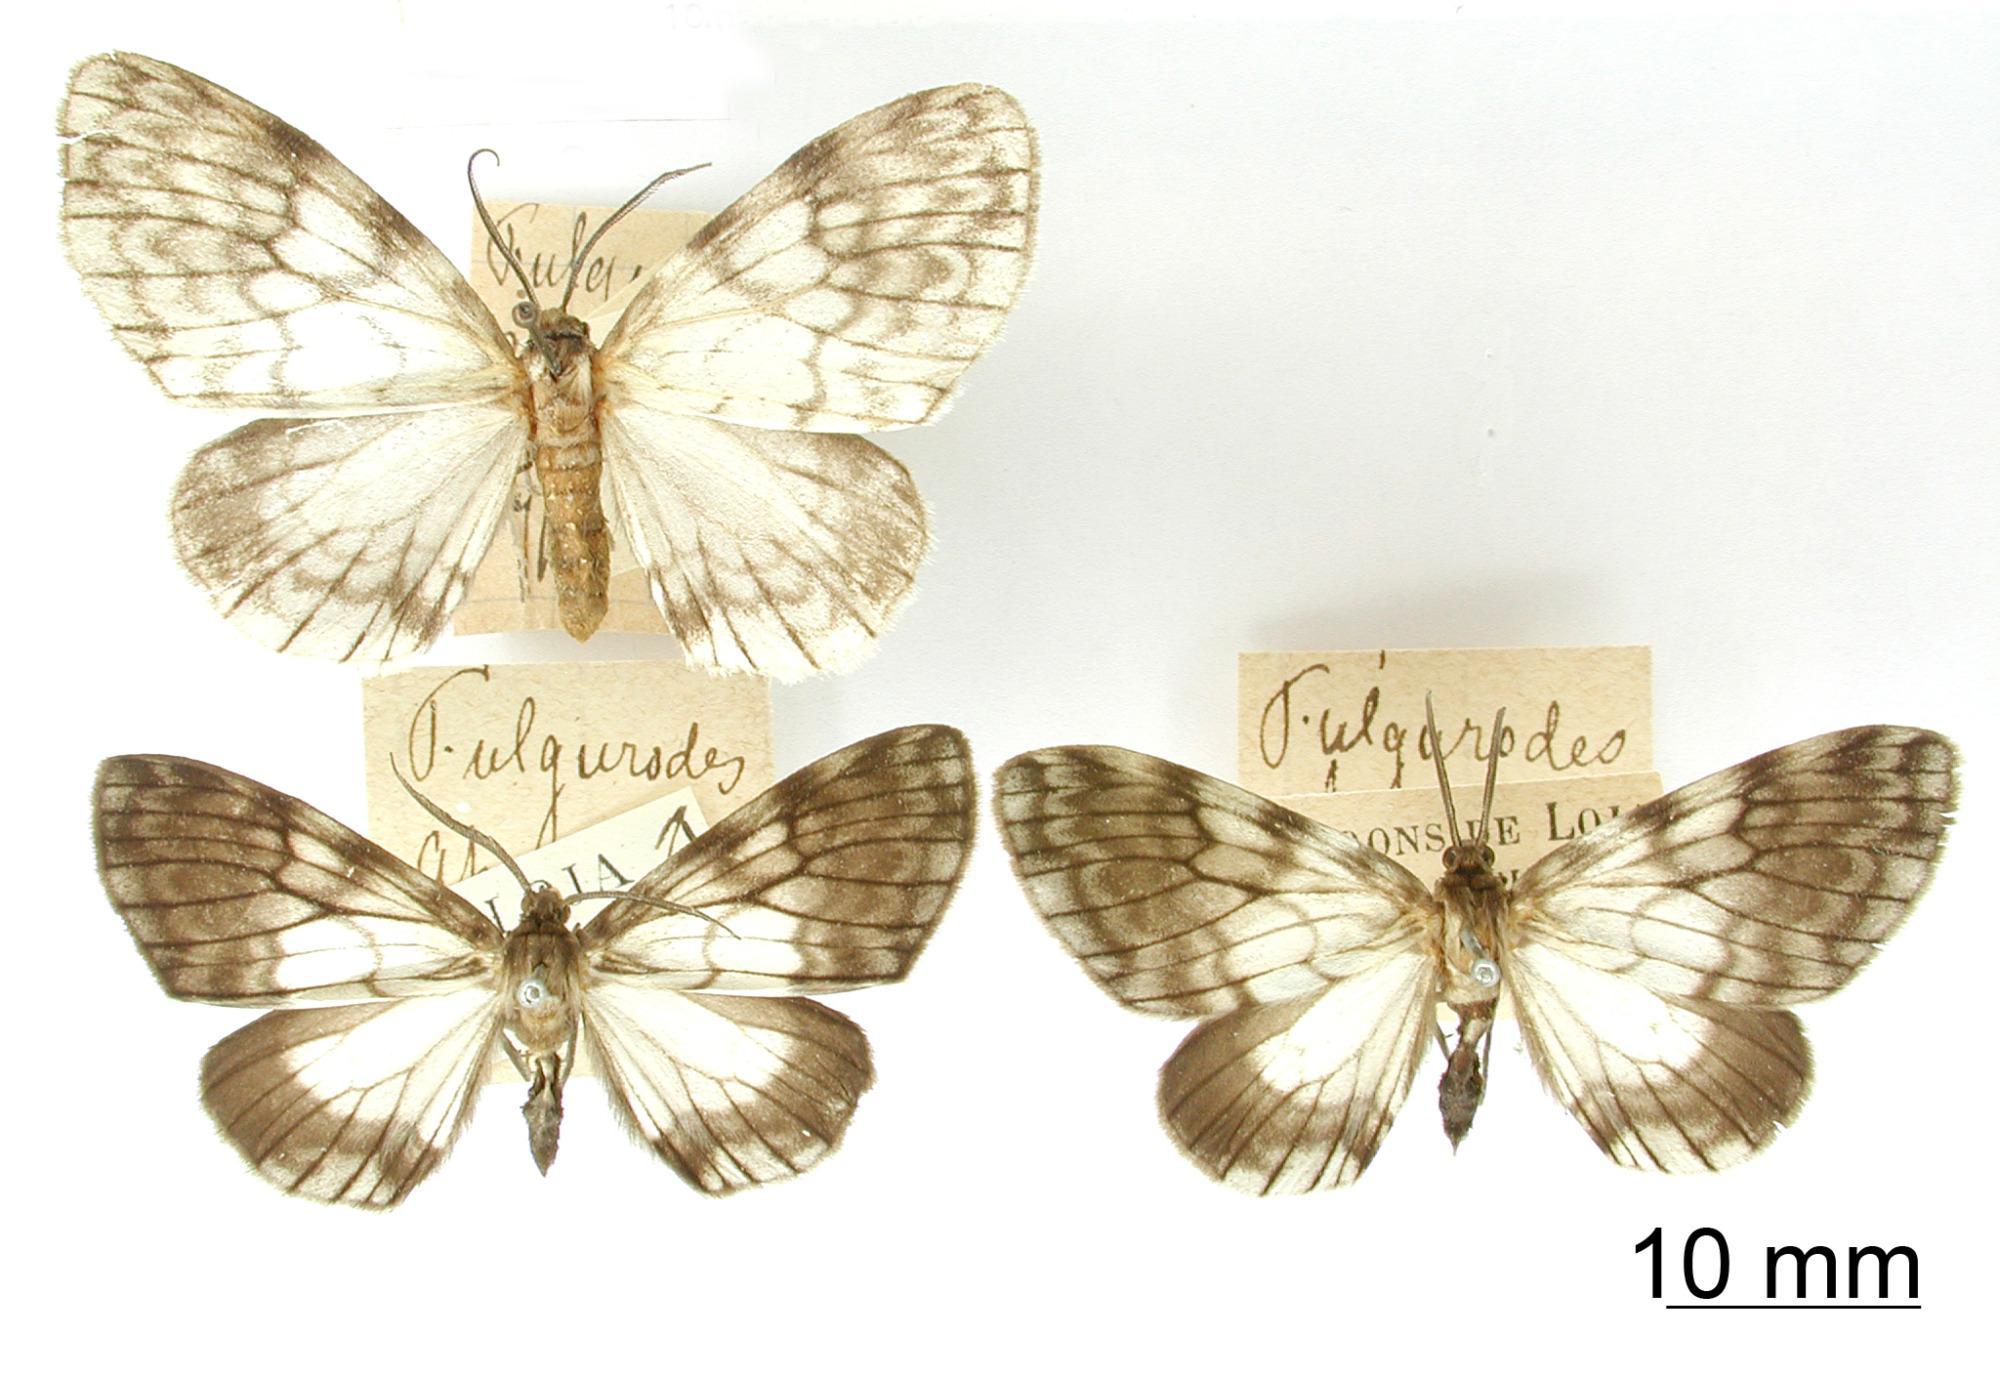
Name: Fulgurodes ahumata
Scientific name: Fulgurodes ahumata Dognin, 1893
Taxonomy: Animalia, Arthropoda, Insecta, Lepidoptera, Geometridae, Ennominae
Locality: Loja, Ecuador, Ecuador